Portable media player

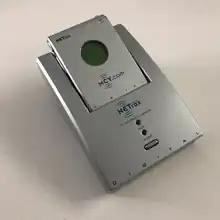
An early DAP (NETrax, from 1999) in its dedicated docking station for charging and connecting to a PC

Nearly all DAPs consists of some kind of display screen, although there are exceptions, such as the iPod Shuffle, and a set of controls with which the user can browse through the library of music contained in the device, select a track, and play it back. The display, if the unit even has one, can be anything from a simple one or two line monochrome LCD display, similar to what are found on typical pocket calculators, to large, high-resolution, full-color displays capable of displaying photographs or viewing video content on. The controls can range anywhere from the simple buttons as are found on most typical CD players, such as for skipping through tracks or stopping/starting playback to full touch-screen controls, such as that found on the iPod Touch or the Zune HD. One of the more common methods of control is some type of the scroll wheel with associated buttons. This method of control was first introduced with the Apple iPod and many other manufacturers have created variants of this control scheme for their respective devices.